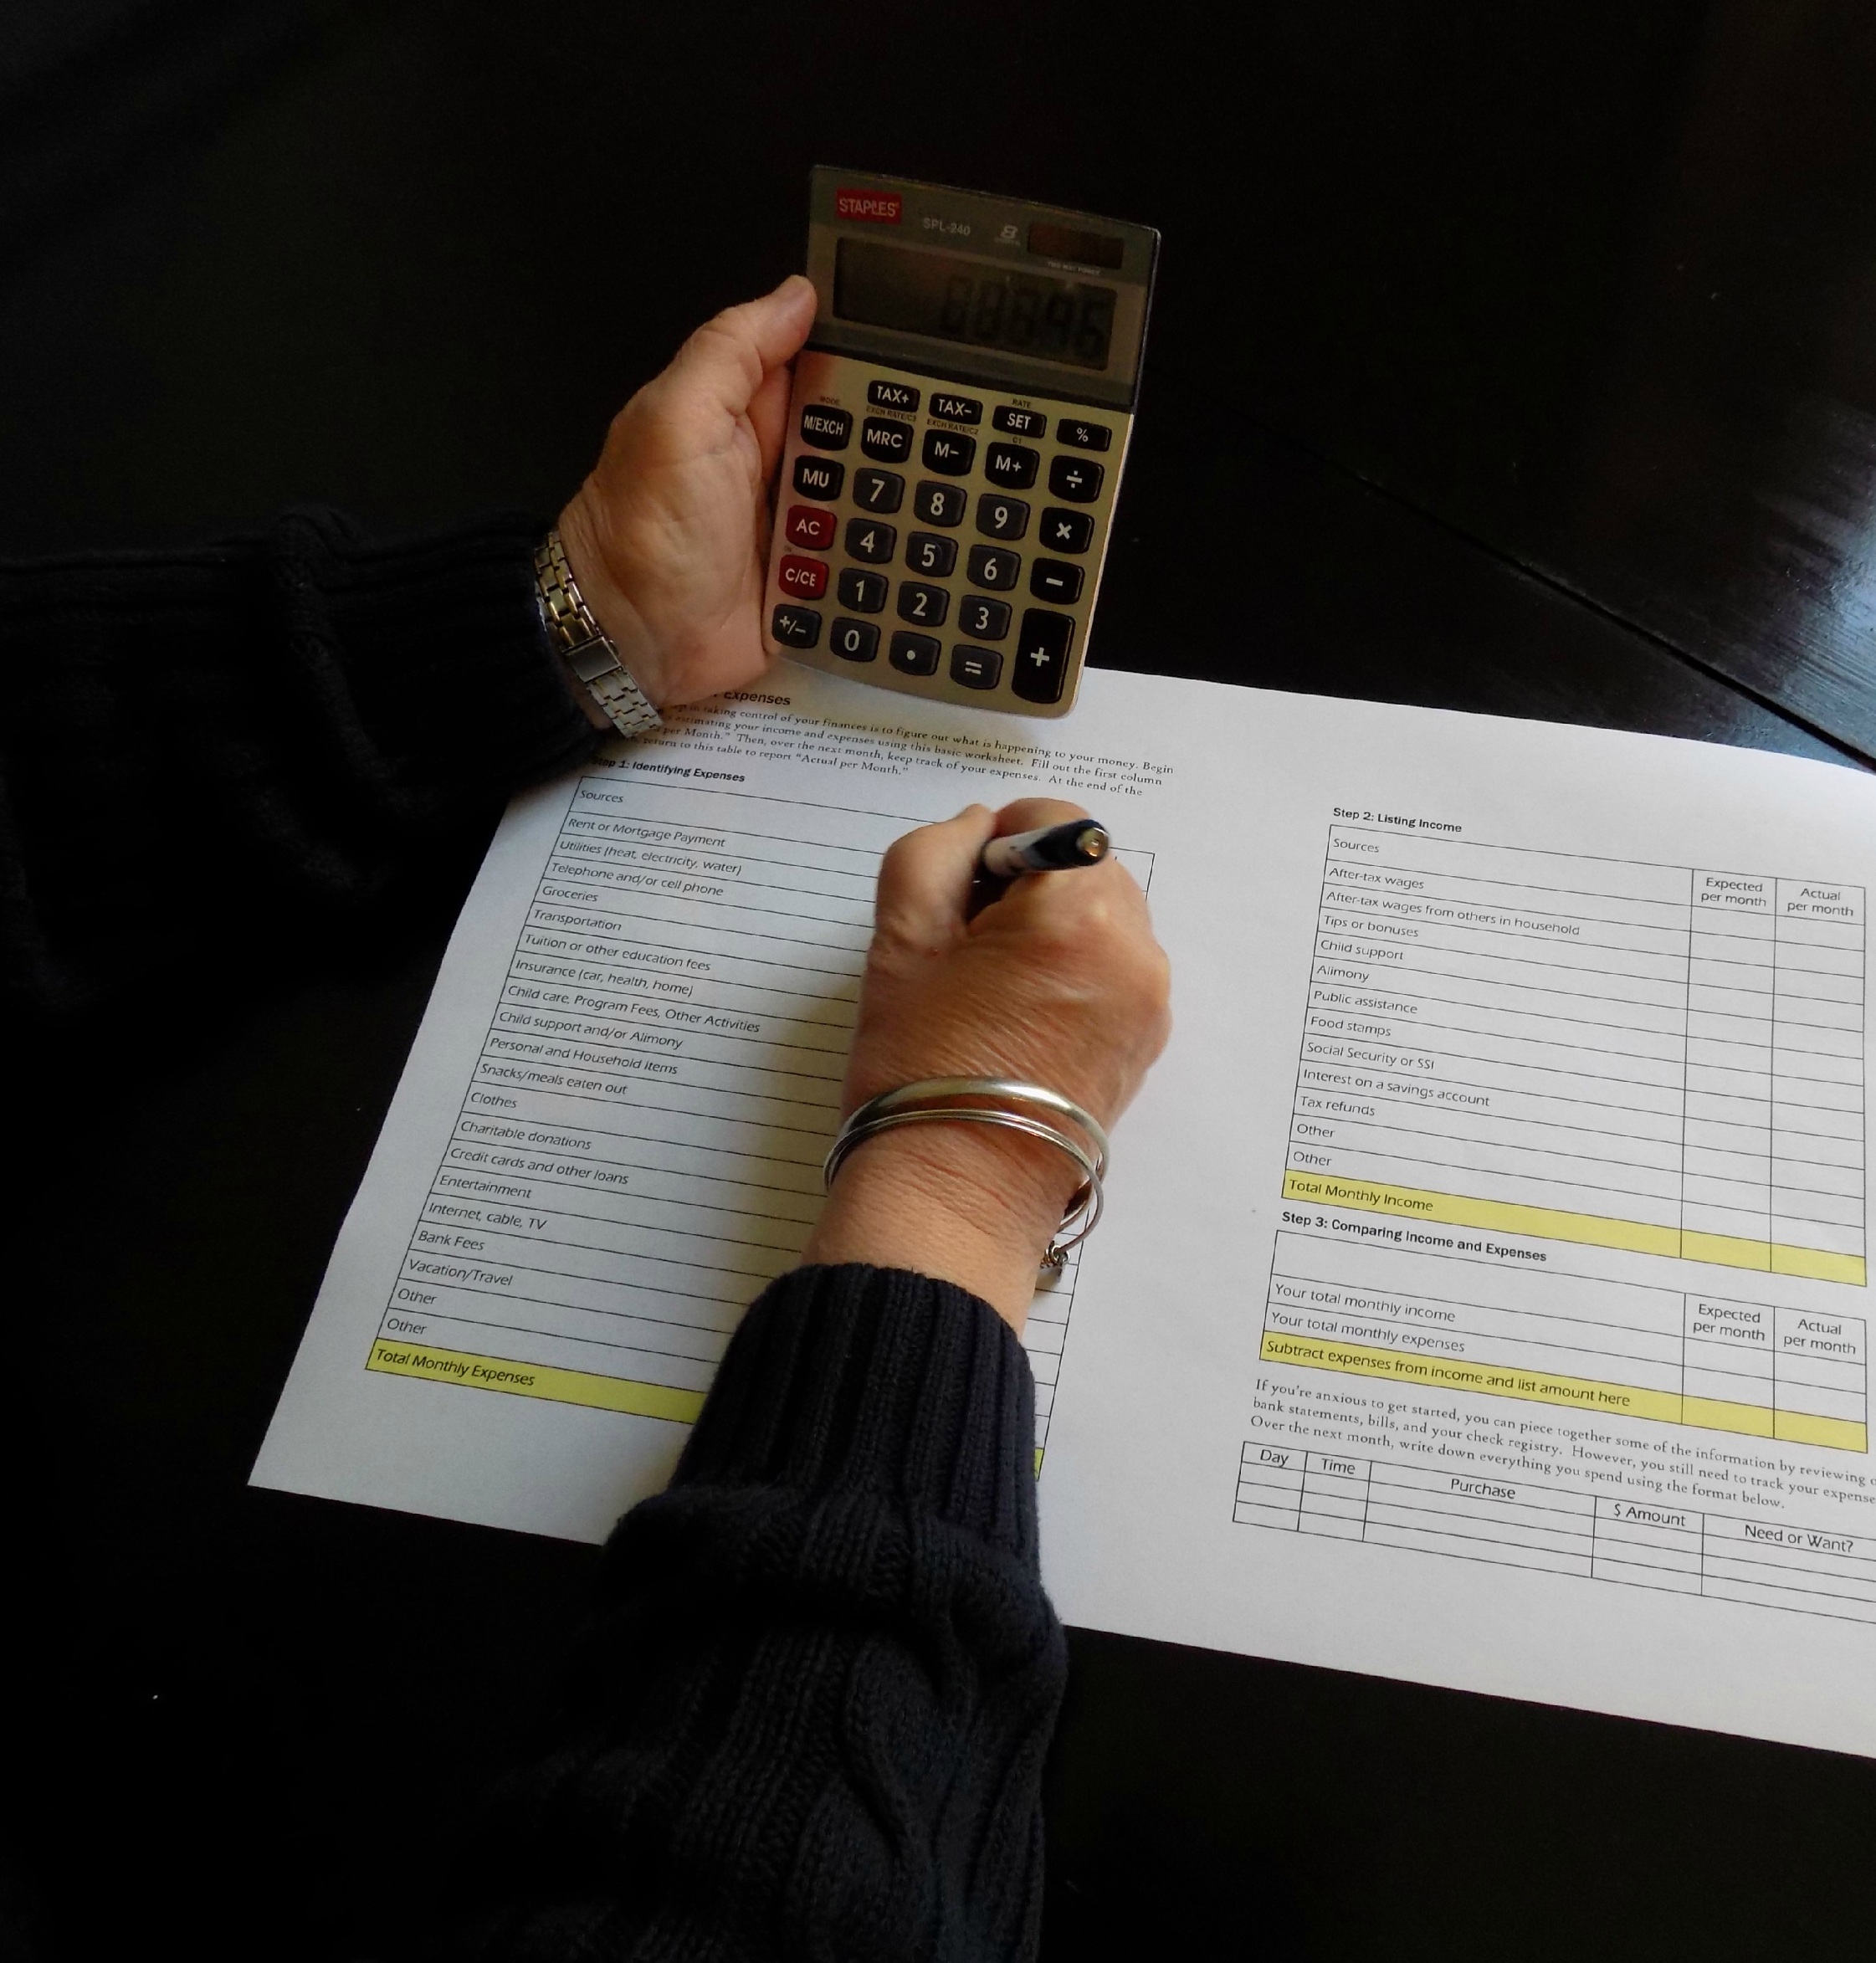
writing, hand, pen, money, office, math, brand, design, document, shape, calculator, income, financial, savings, finance, budget, accounting, calculate, financial planning, calculating